Belgrade City Administration

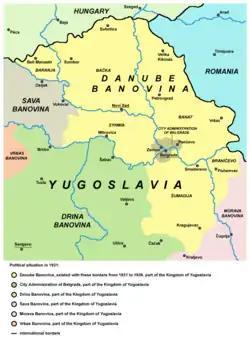
Belgrade City Administration in the Kingdom of Yugoslavia in 1931

When the Kingdom of Yugoslavia was divided into banovinas in 1929, a separate administrative and territorial unit called the "Belgrade City Administration" was formed, encompassing the City of Belgrade with surrounding area, including Zemun and Pančevo. This territory was entirely surrounded by the Danube Banovina, which had its administrative seat in Novi Sad. Following the Axis invasion, occupation and partition of Yugoslavia in 1941, the Belgrade City Administration continued to exist as an administrative and territorial unit of the Territory of the Military Commander in Serbia until the end of 1941, when Serbia was divided into districts in a new territorial organization.